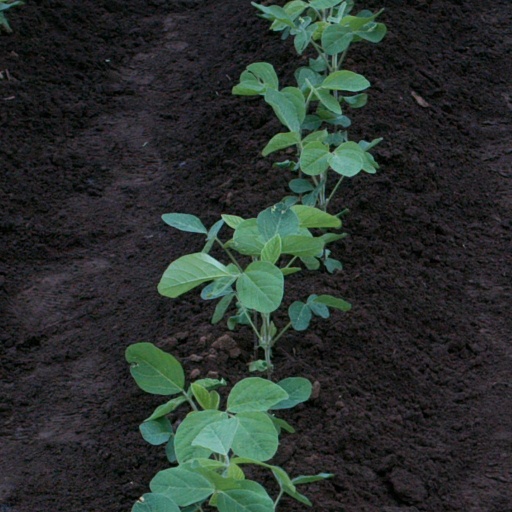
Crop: soybean